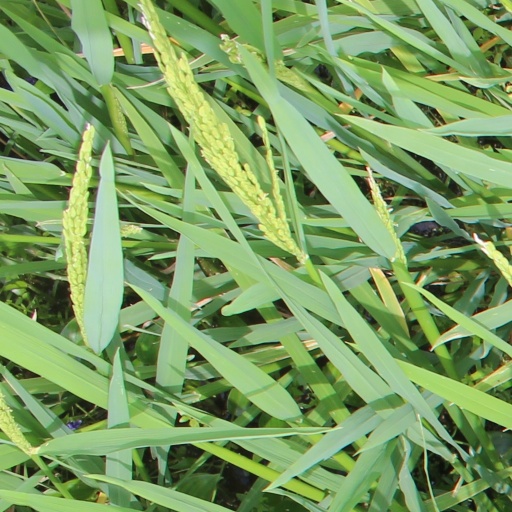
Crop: rice